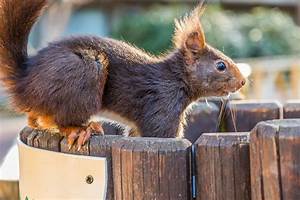
Label: squirrel